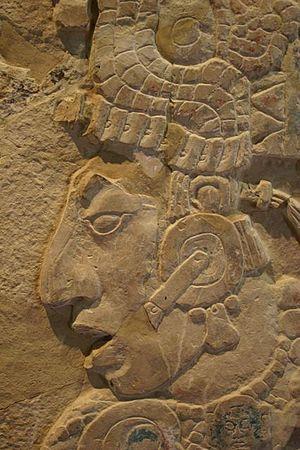
Palenque est une cité maya qui se situe dans l’État mexicain du Chiapas, près du fleuve Usumacinta. C’est l’un des sites les plus impressionnants de cette culture. Comparée aux autres cités mayas, elle est de taille moyenne : bien plus petite que Tikal ou Copán, elle se distingue néanmoins par son patrimoine architectural et sculptural.